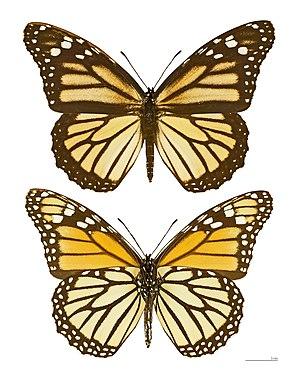
Le Monarque est une espèce principalement américaine de lépidoptères de la famille des Nymphalidae et de la sous-famille des Danainae.